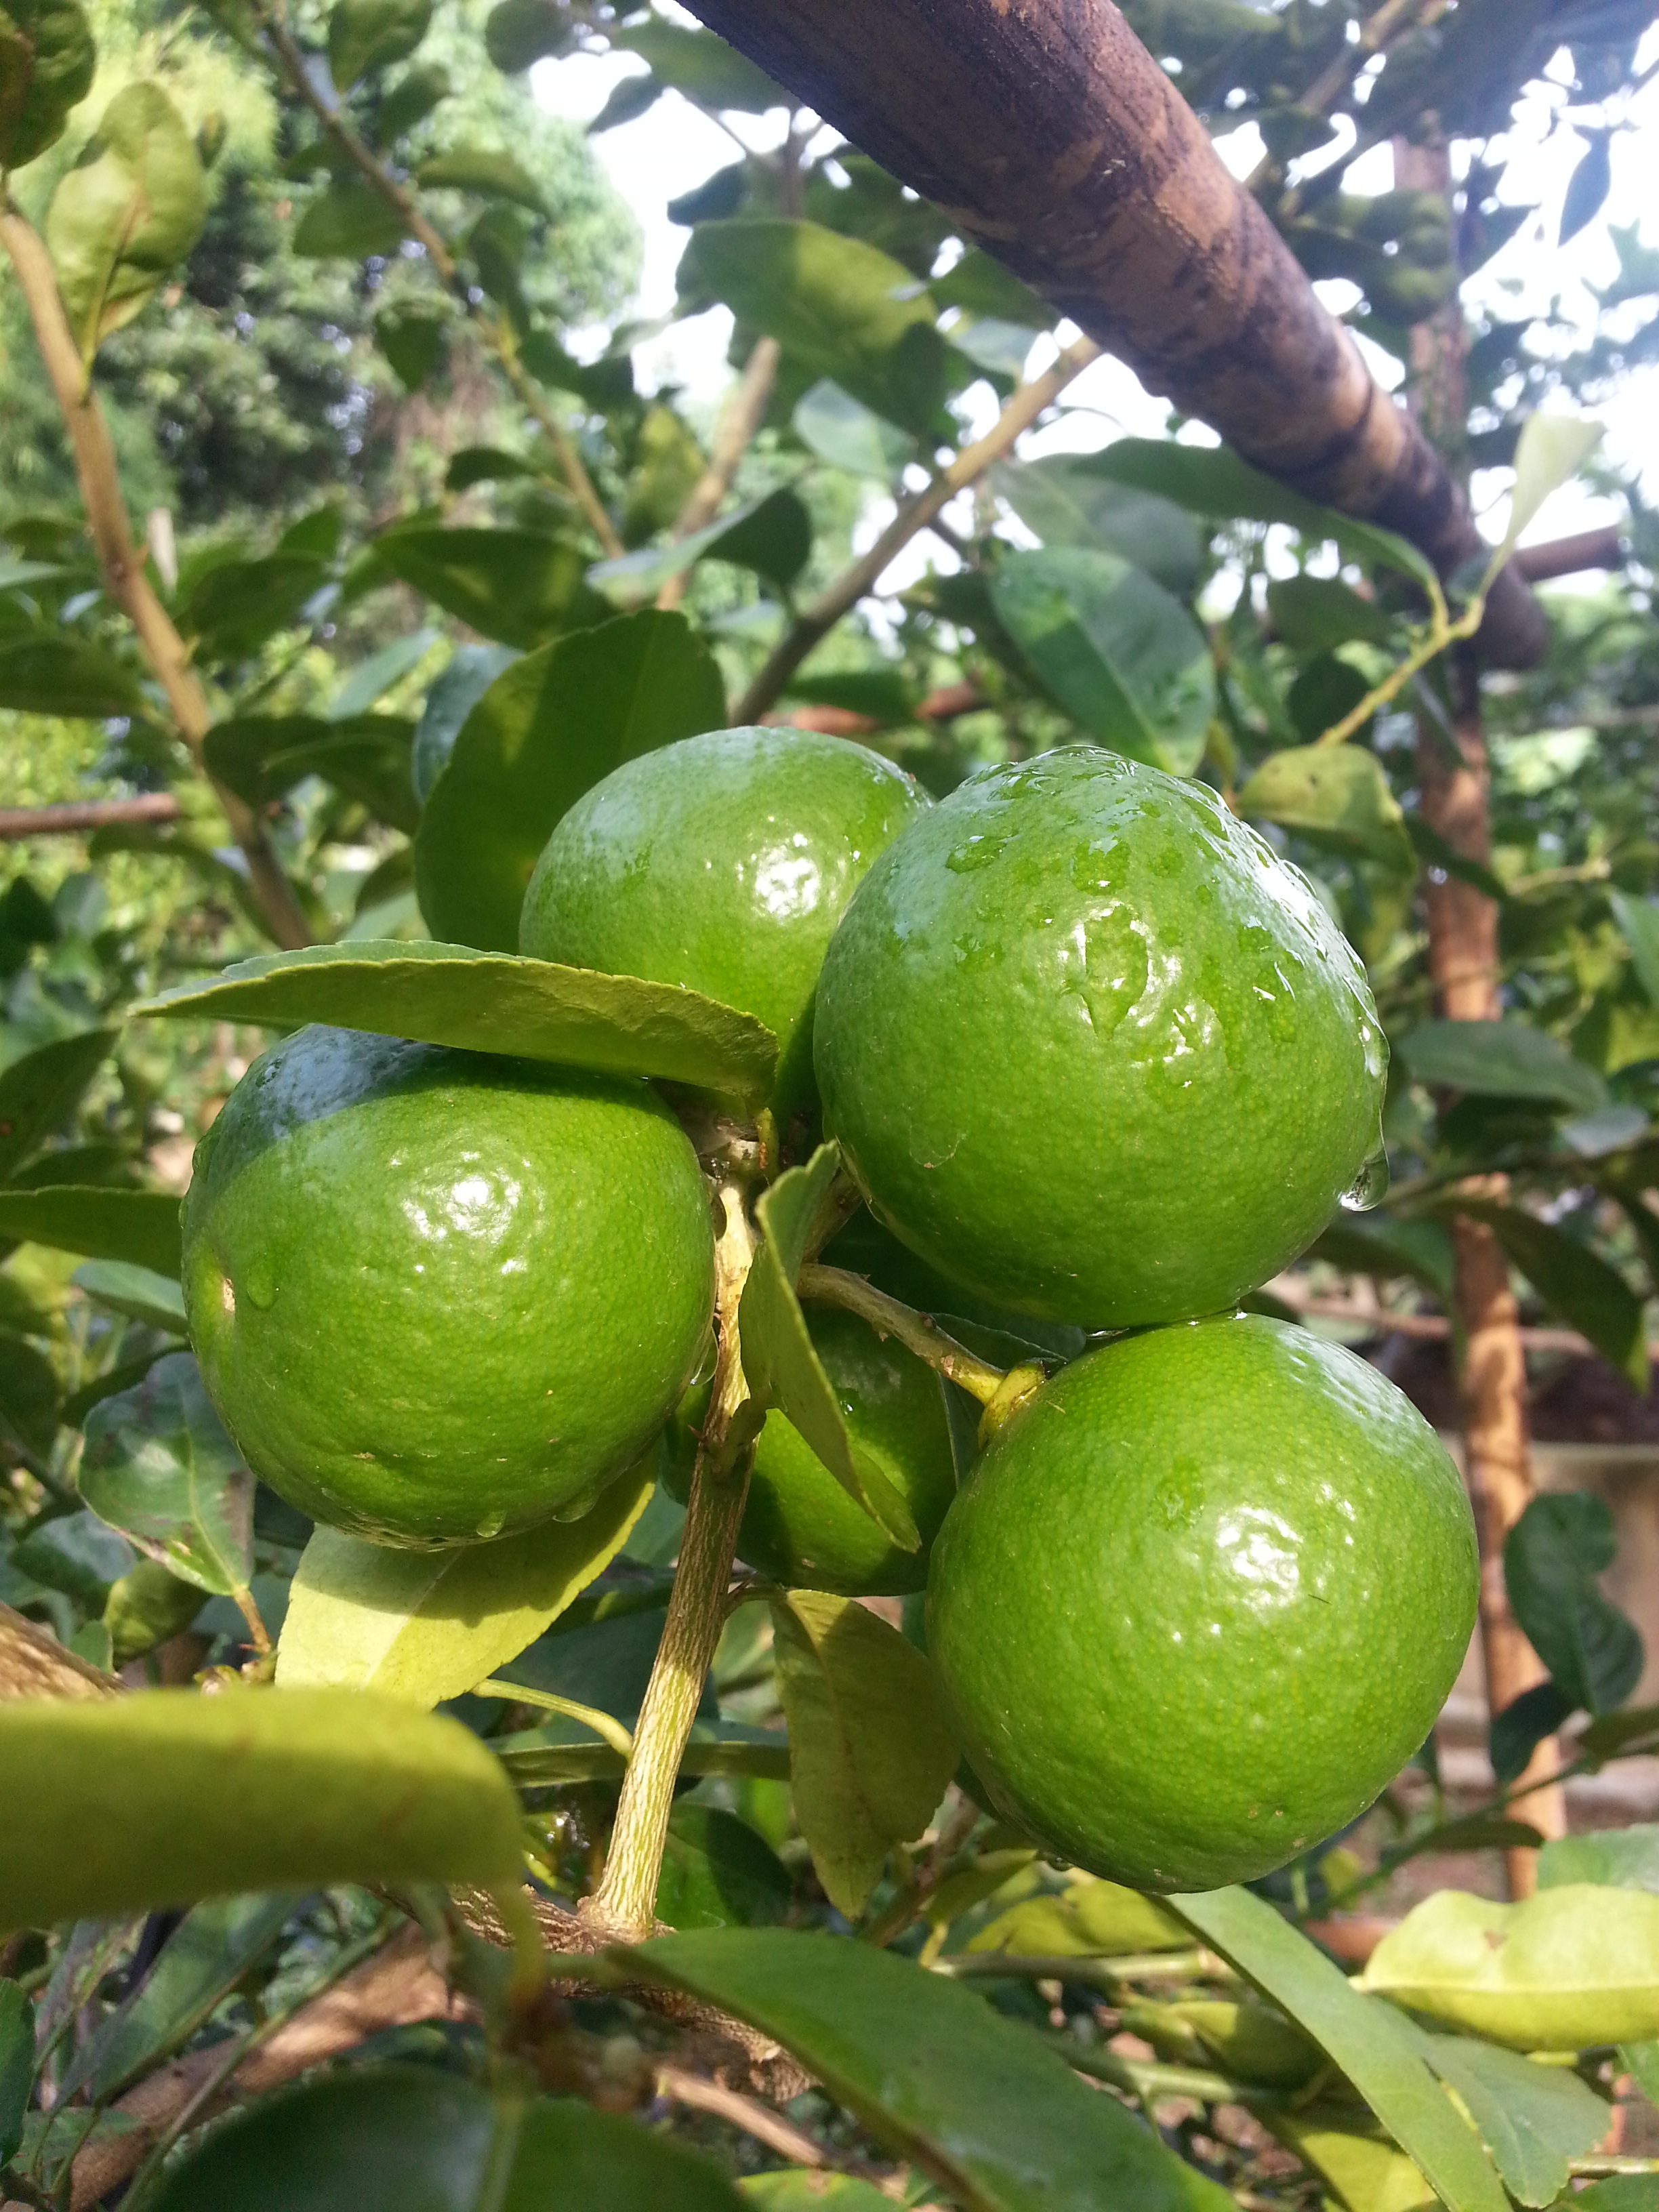
growth, plant, fruit, food, green, produce, natural, garden, thailand, lime, citrus, flowering plant, bitter orange, land plant, sweet lemon, key lime, persian lime